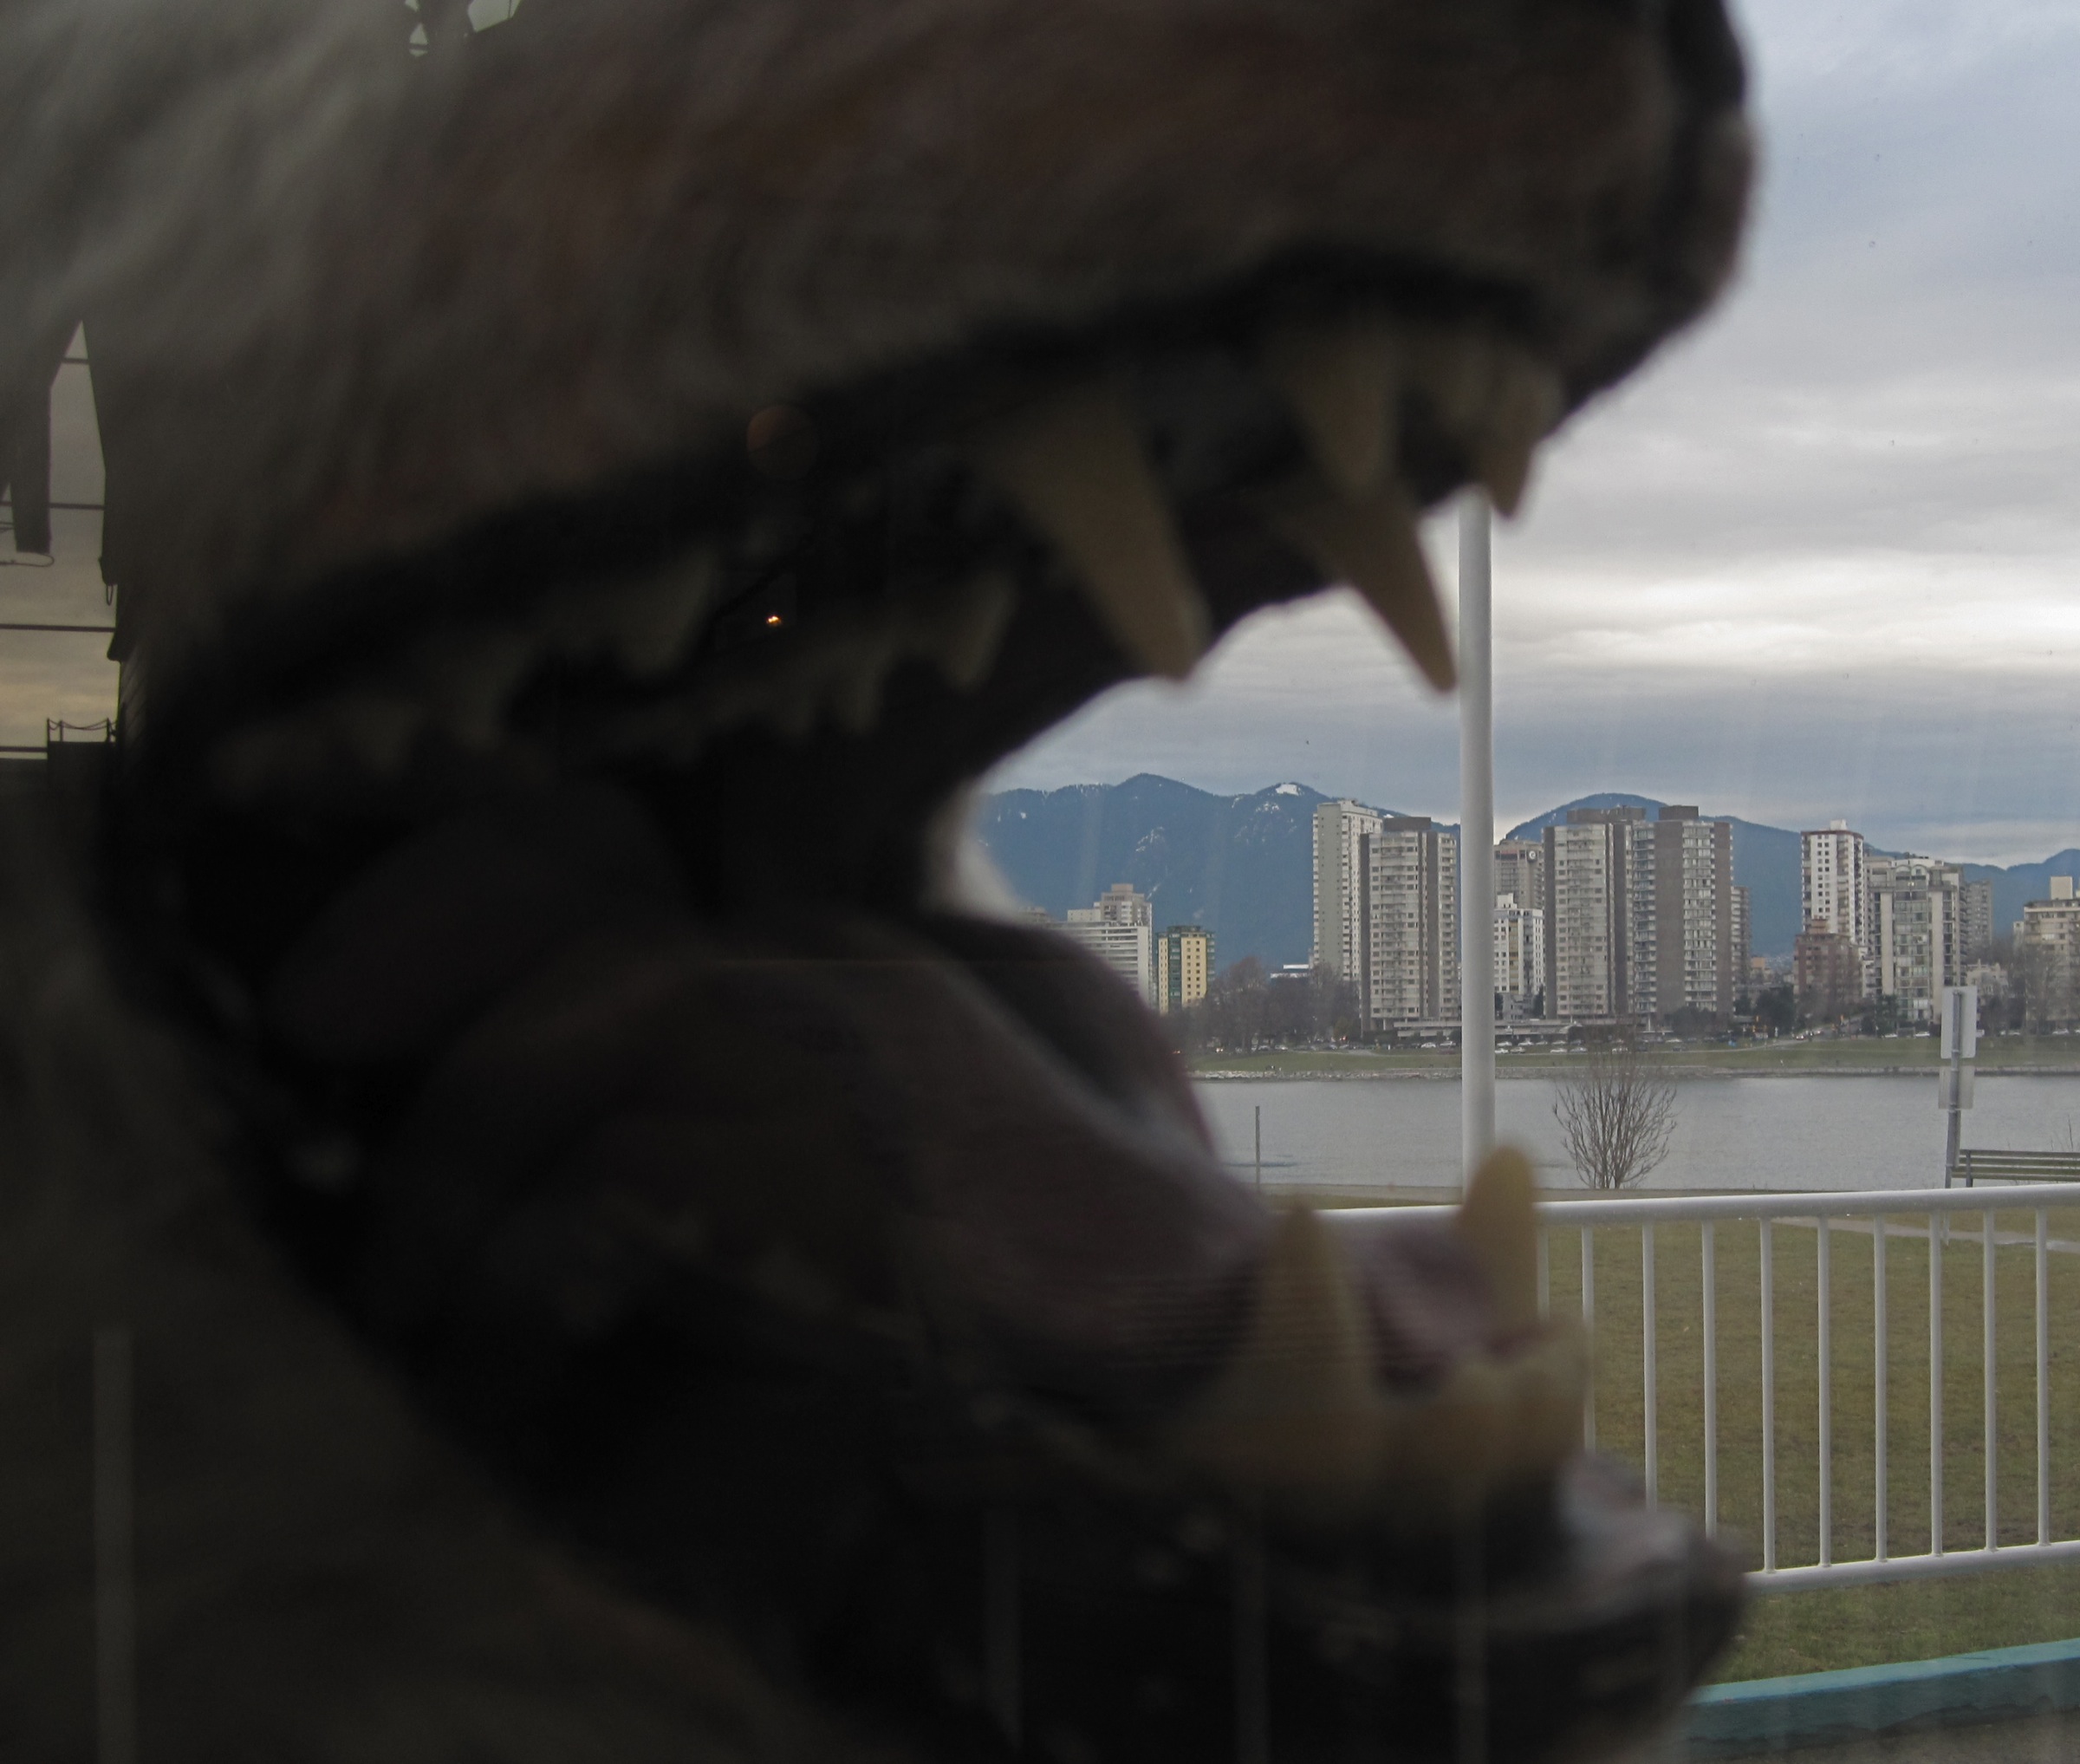
statue, vancouver, sculpture, art, image, screenshot